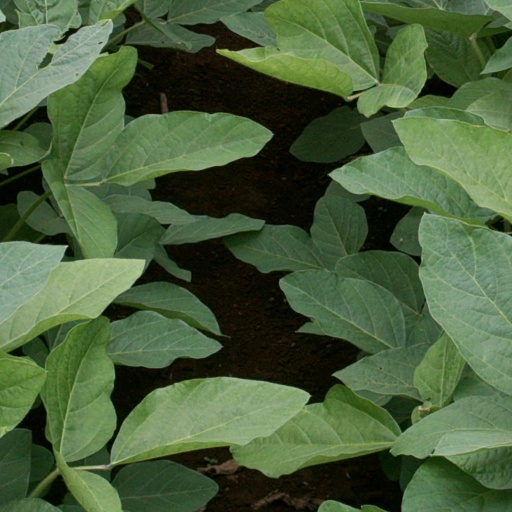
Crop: soybean